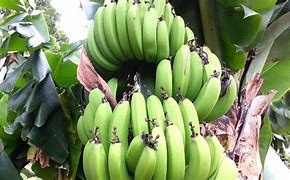
Label: banana